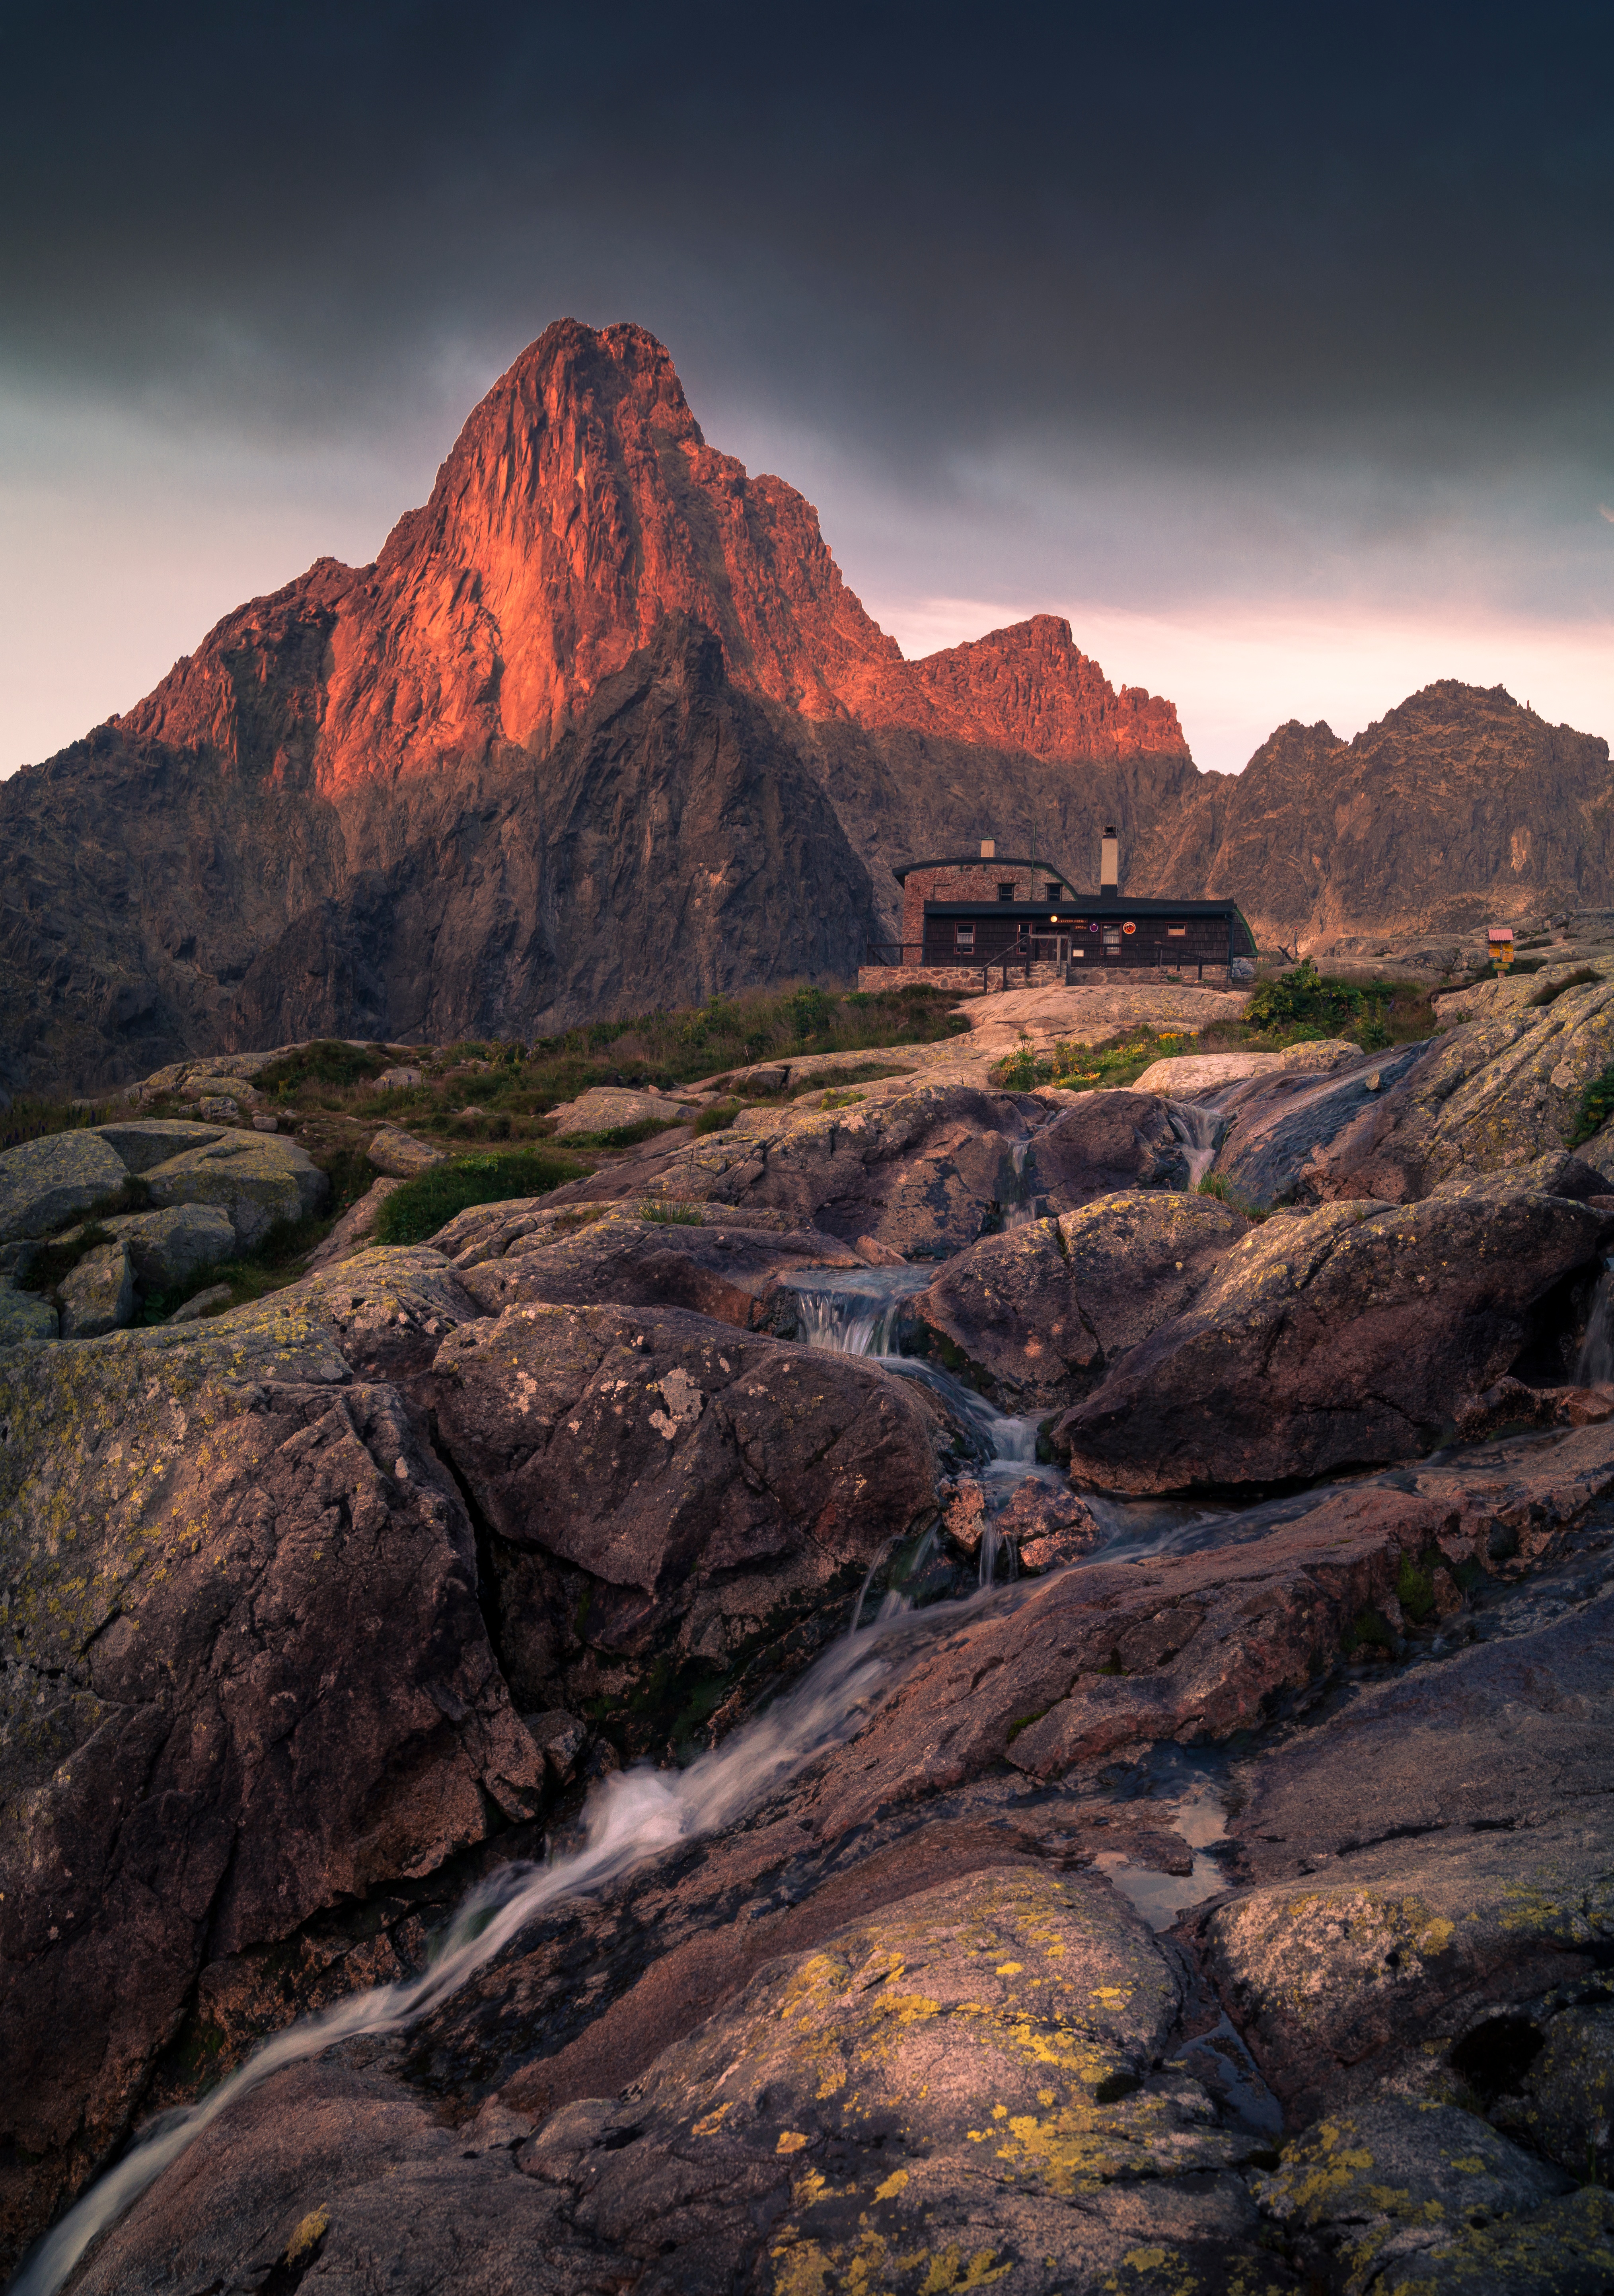
landscape, sea, coast, nature, rock, wilderness, mountain, sky, sunrise, sunset, hiking, hill, mountain range, formation, cliff, terrain, national park, ridge, summit, geology, badlands, plateau, fell, butte, landform, geographical feature, mountainous landforms